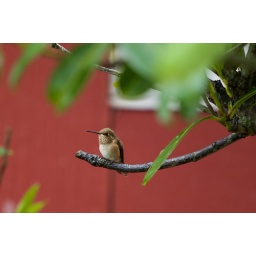
Resting in a magnolia tree between sips on the red hot pokers.